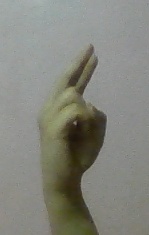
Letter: zay